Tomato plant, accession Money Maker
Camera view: horizontal (90 deg, fisheye); turntable rotation: 30 degrees
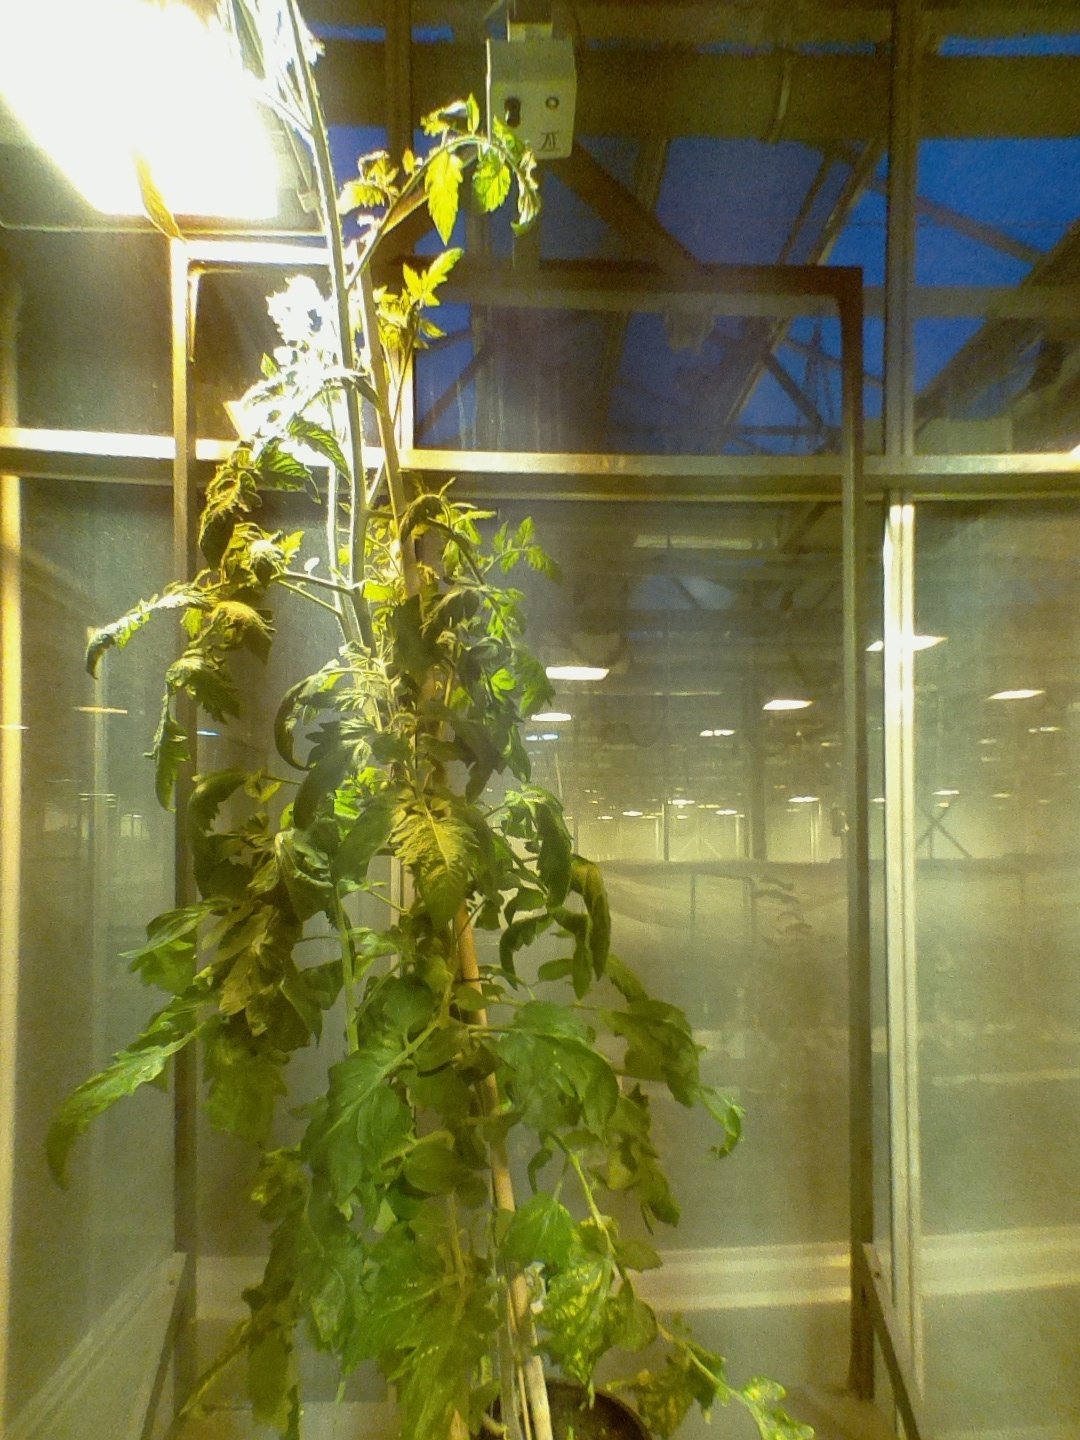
BBCH growth stage 71: 10%-20% of final fruit size